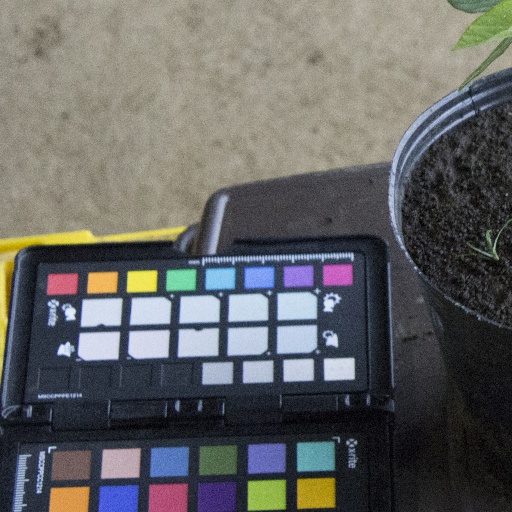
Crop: soybean